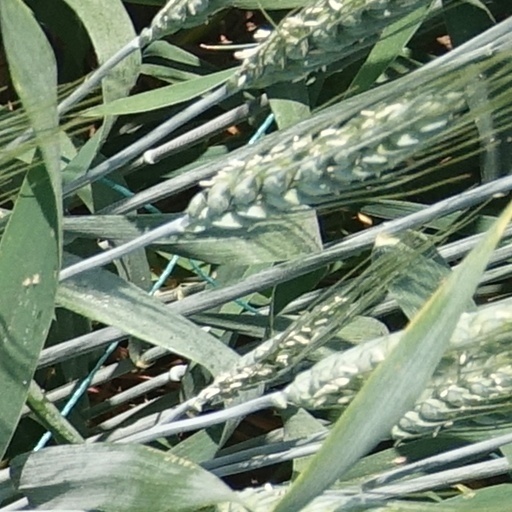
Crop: wheat